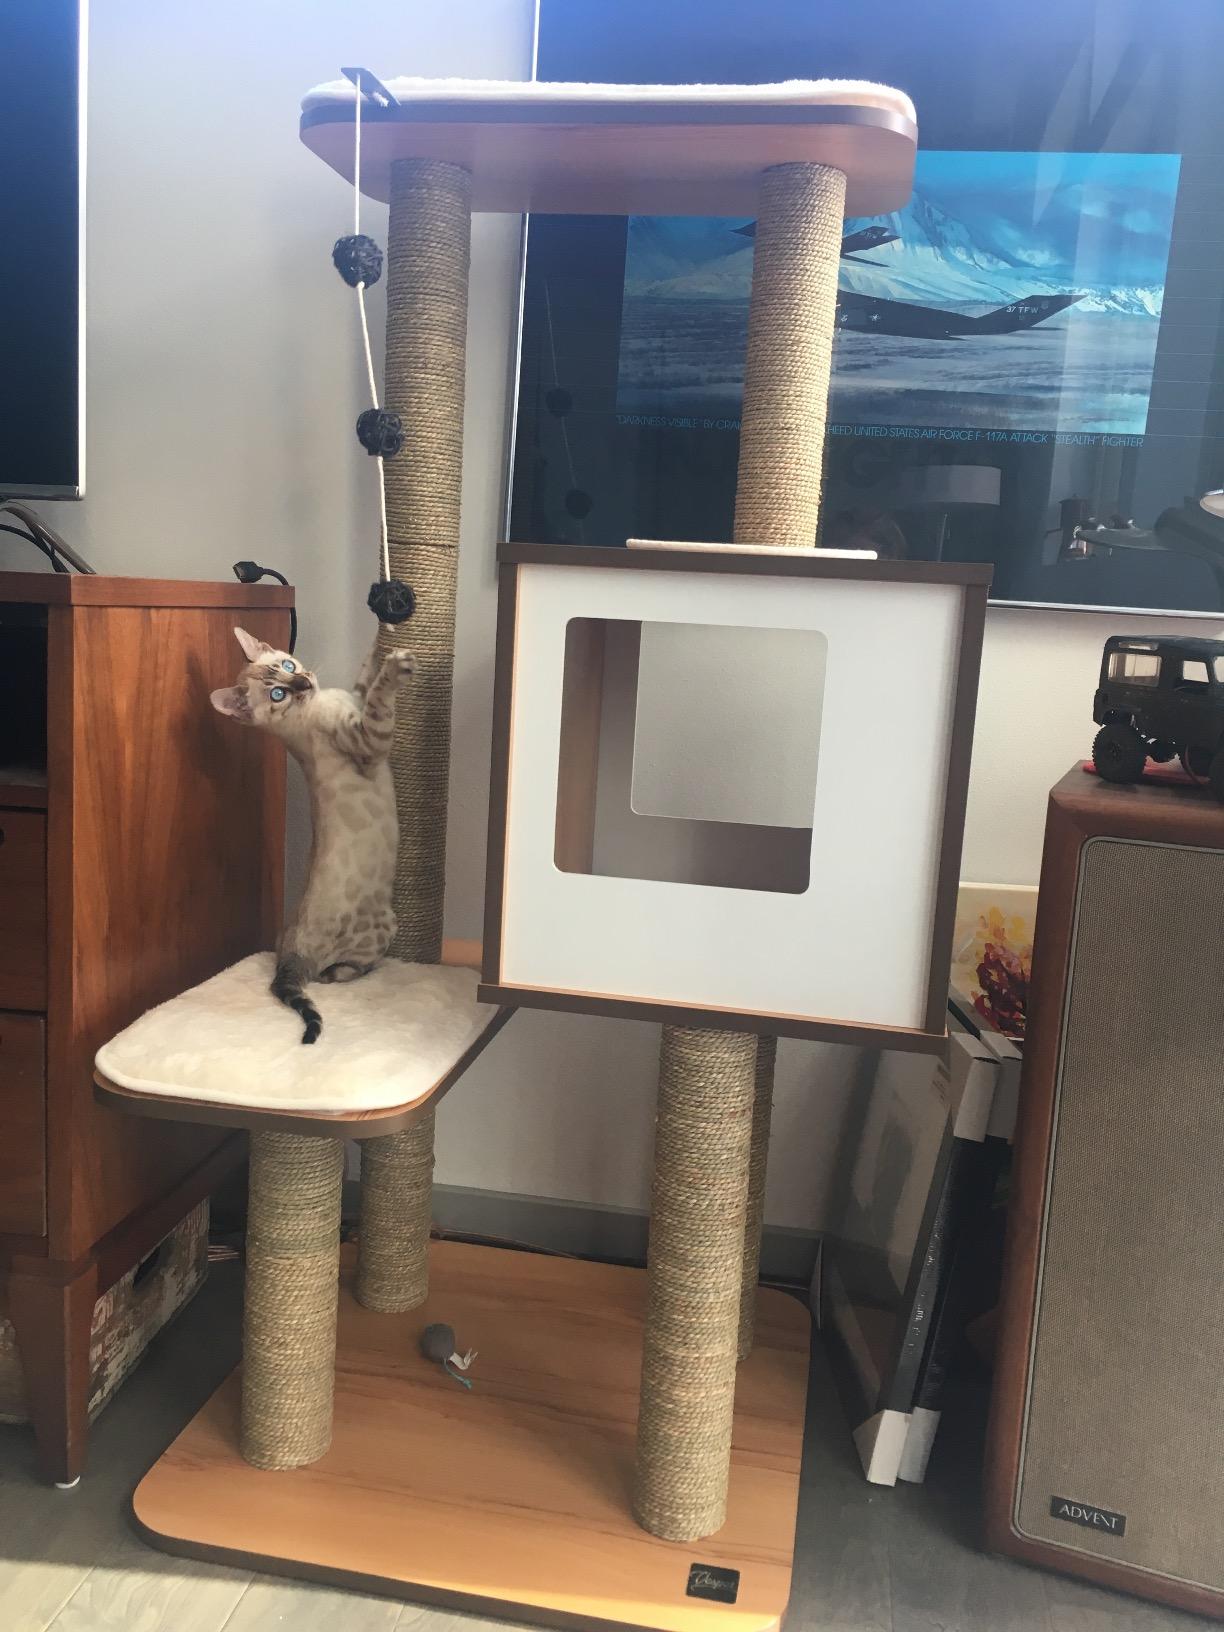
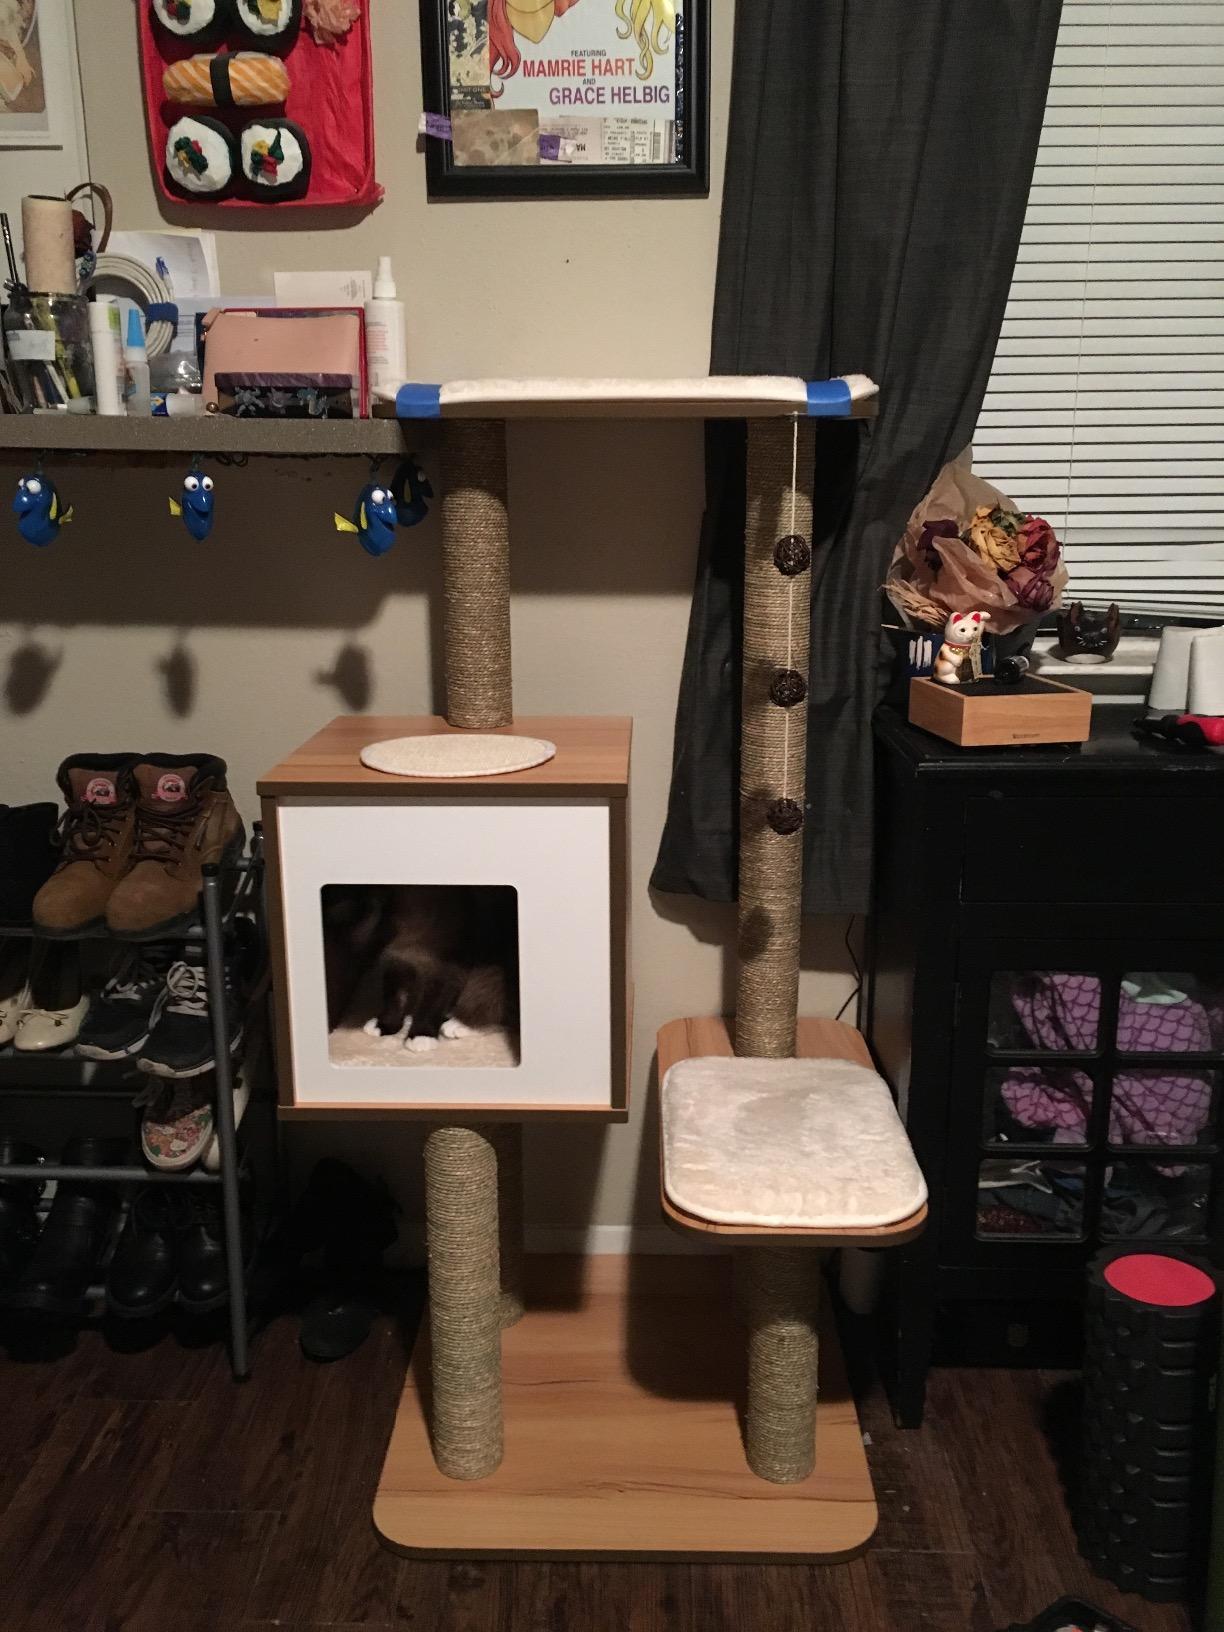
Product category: items_cat tree
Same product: yes